History of Greenwich, Connecticut

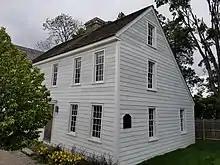
Feake-Ferris House, circa 1645-1689, likely the first and oldest house in Greenwich

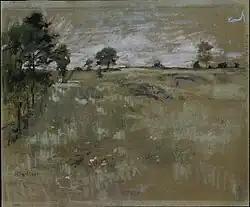
Pastures, Greenwich, Connecticut (about 1890–1900) by artist John Henry Twachtman

On July 18, 1640, Daniel Patrick and Robert Feake, jointly purchased the land between the Asamuck and Tatomuck brooks, in the area now called as Old Greenwich, from Wiechquaesqueek Munsees living there for "twentie-five coates." Modern "Greenwich Point" was natively called Monakeywaygo. Elizabeth Feake renamed it "Elizabeth's Neck," and she constructed the Feake-Ferris House (circa 1645) there, which still exists.